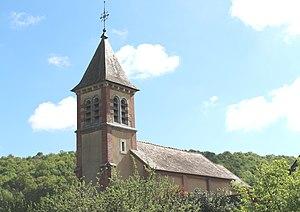
Église Saint-Étienne de Hibarette (Hautes-Pyrénées)
Hibarette est une commune française située dans le département des Hautes-Pyrénées, en région Occitanie.
La liste des églises des Hautes-Pyrénées recense de manière exhaustive les églises situées dans le département français des Hautes-Pyrénées.